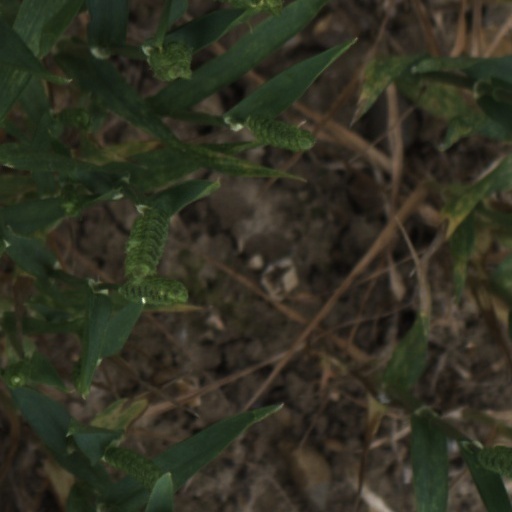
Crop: wheat